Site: brandenburg
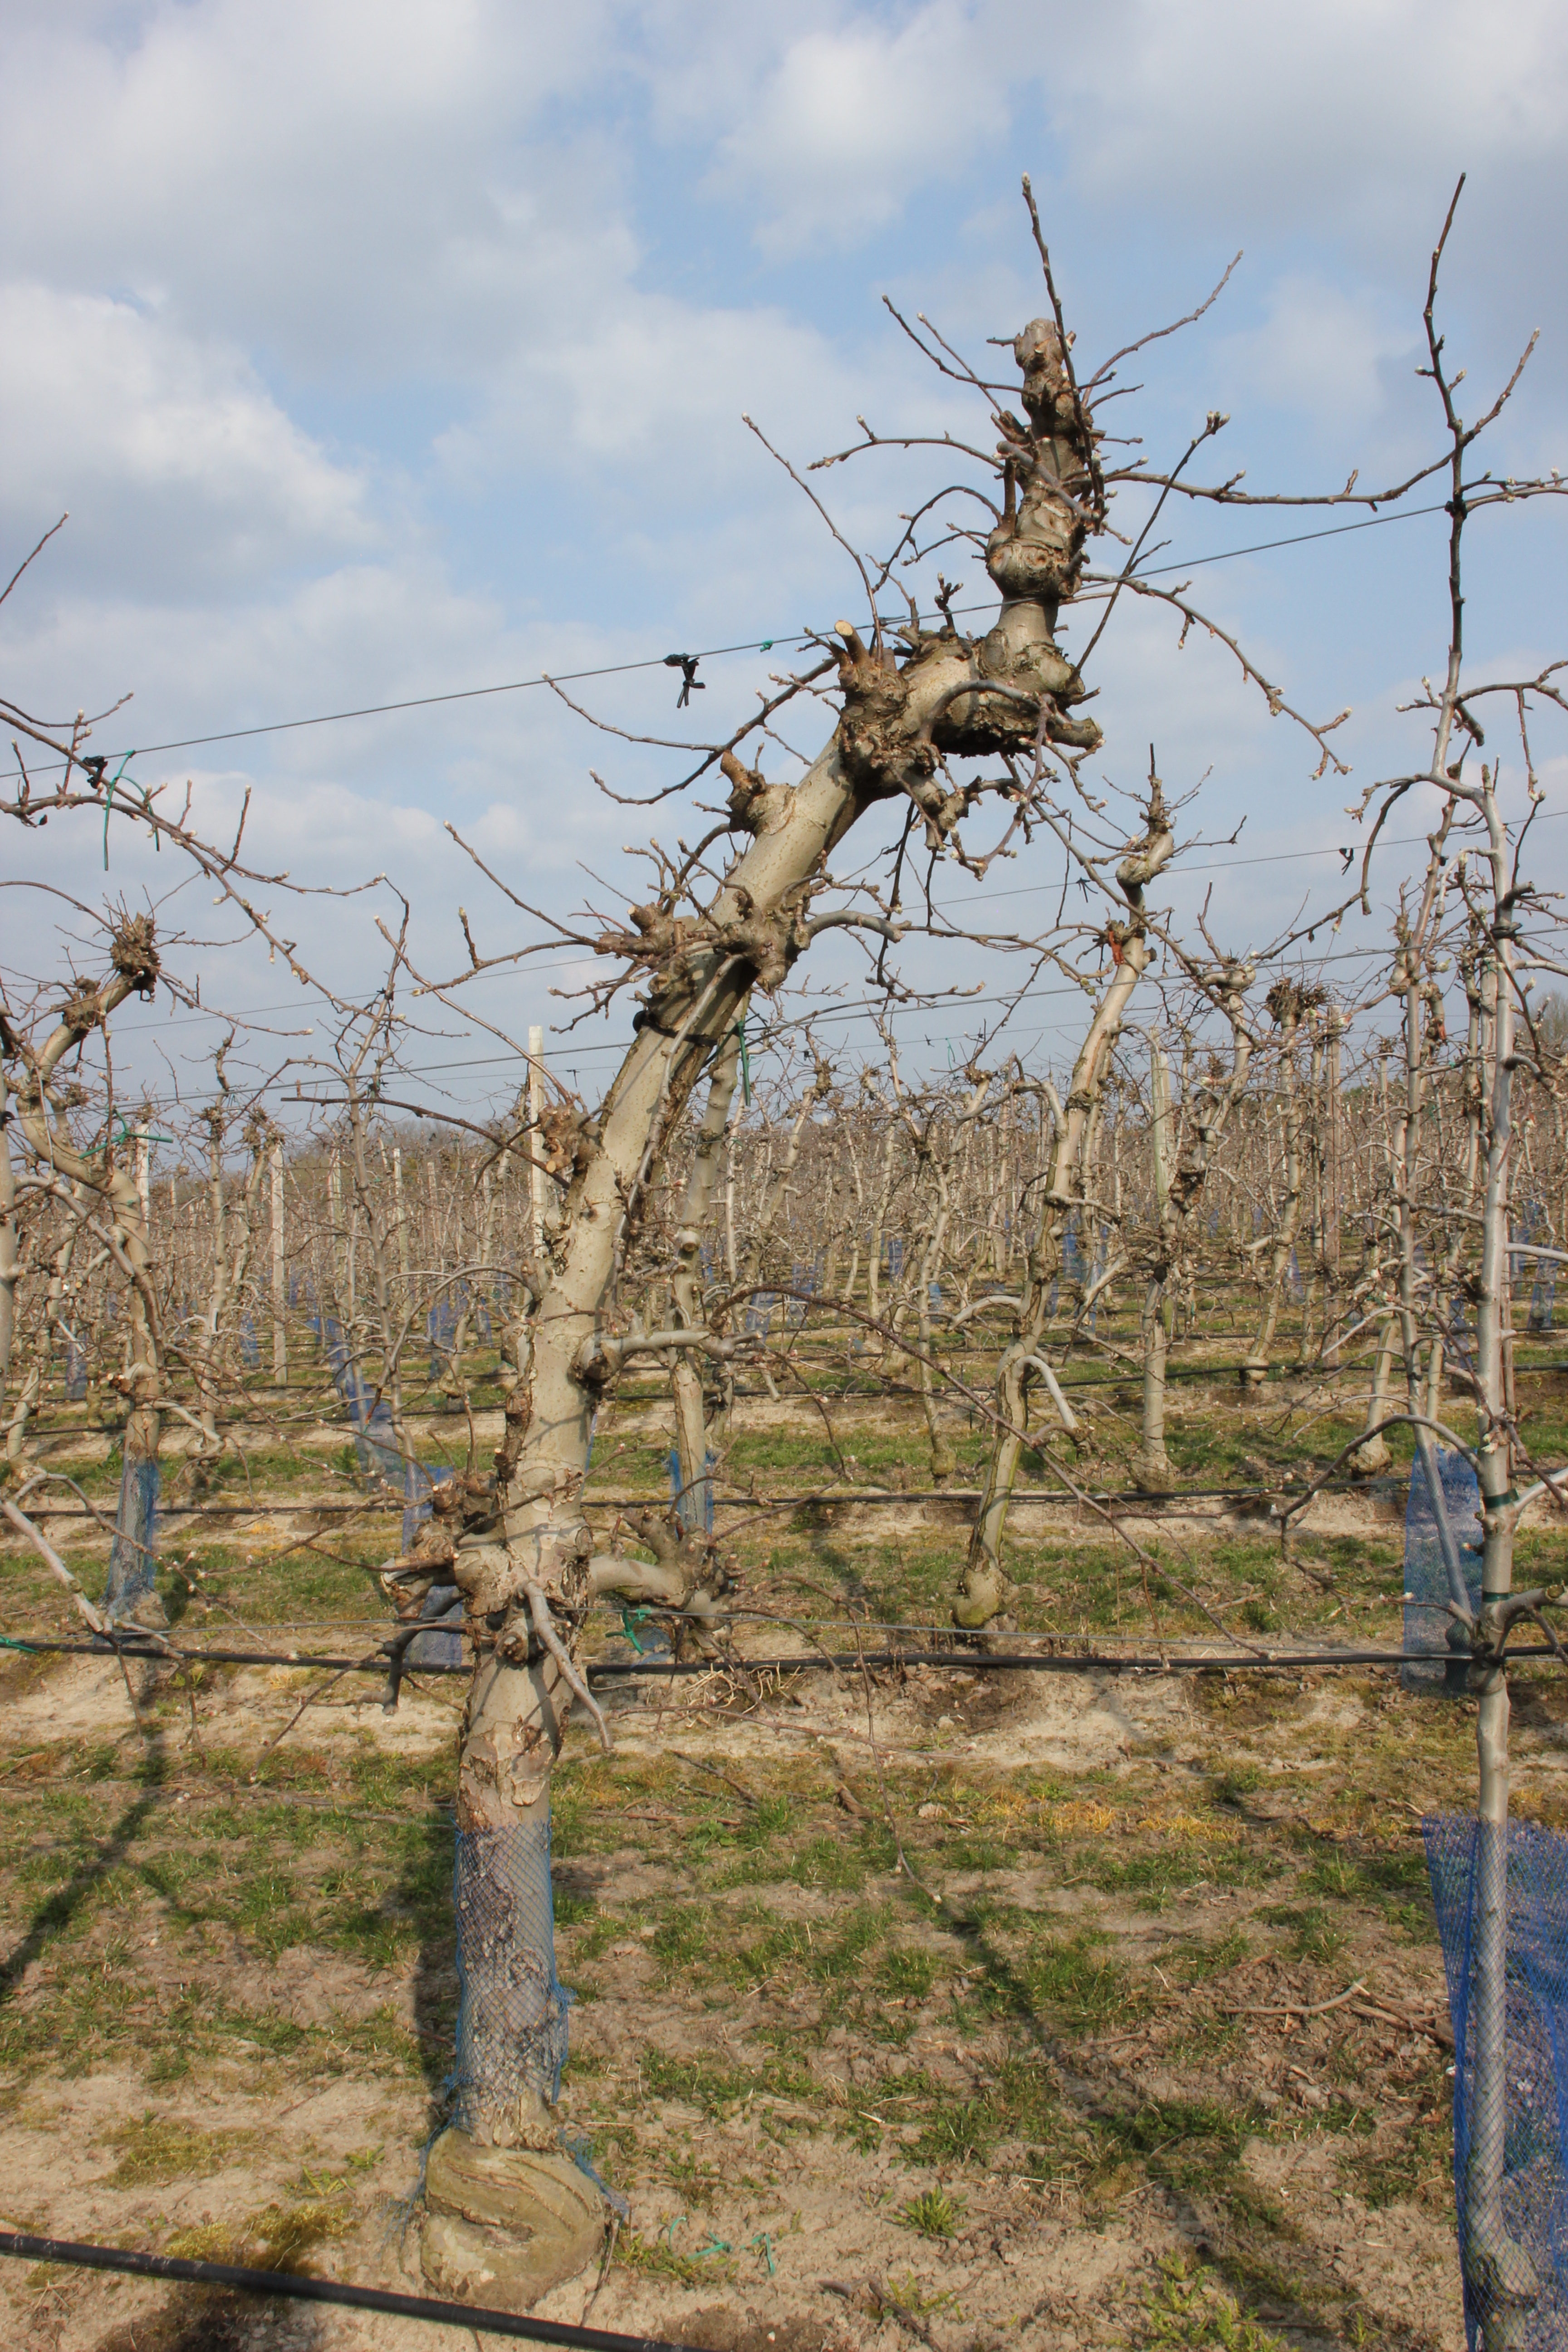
Growth stage (BBCH 03): Bud development